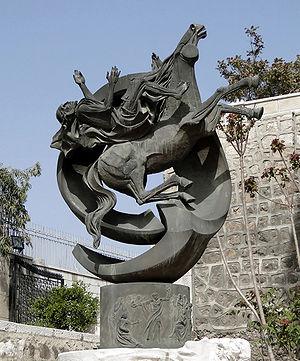
Statue de Saint-Paul à Bab Kissan, Damas, Syrie. Statue de Paul comme il a été abattu par la lumière, sur la route de Damas (Actes 9: 3). Le début de la conversion de Paul.
Paul de Tarse ou saint Paul, portant aussi le nom juif de Saul, né au début du Iᵉʳ siècle probablement à Tarse en Cilicie et mort vers 64 à Rome, est une personnalité du paléochristianisme. Juif et citoyen romain de naissance, il persécute les disciples de Jésus de Nazareth avant de se revendiquer apôtre de ce dernier, bien qu'il n'appartienne pas au cercle de Douze.